Kerala model

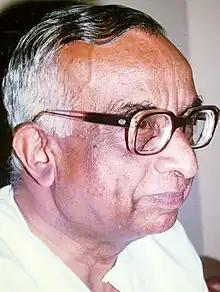
Research done by economist K. N. Raj played a pivotal role in the model's development.

The Kerala model originally differed from conventional development thinking which focuses on achieving high GDP growth rates, however, in 1990, Pakistani economist Mahbub ul Haq changed the focus of development economics from national income accounting to people centered policies. To produce the Human Development Report (HDRs), Haq brought together a group of well-known development economists including: Paul Streeten, Frances Stewart, Gustav Ranis, Keith Griffin, Sudhir Anand, and Meghnad Desai.